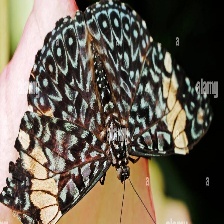
Species: RED CRACKER